Samsung Galaxy Tab S2 8.0

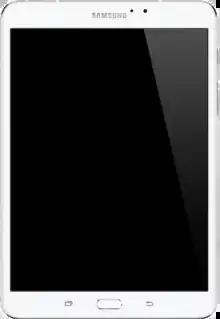
Samsung Galaxy Tab S2 8.0 in white

The Samsung Galaxy Tab S2 8.0 is an Android-based tablet computer produced and marketed by Samsung Electronics. Belonging to the high-end "S" line, it was announced on 20 July 2015 and was released in September 2015 along with the Galaxy Tab S2 9.7. It is available in Wi-Fi only and Wi-Fi/4G LTE variants.